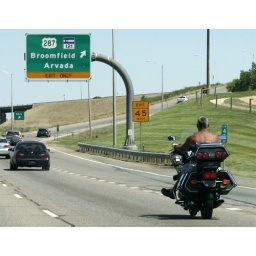
Bareback and helmetless seems safe, but only if you're sitting in your couch or tending to the garden.